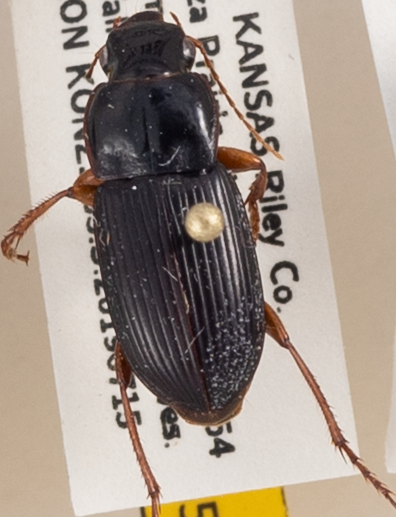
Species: Harpalus paratus
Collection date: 2019-07-15
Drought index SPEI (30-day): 1.69
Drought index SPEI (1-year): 2.01
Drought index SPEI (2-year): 0.728